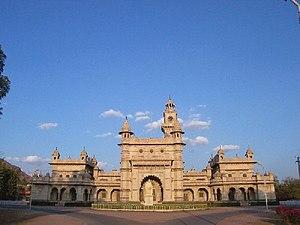
Le Mayo College est un établissement d'enseignement secondaire masculin indien situé à Ajmer.